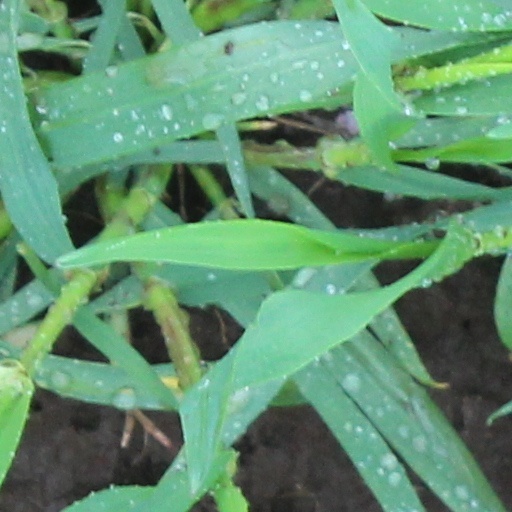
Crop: wheat